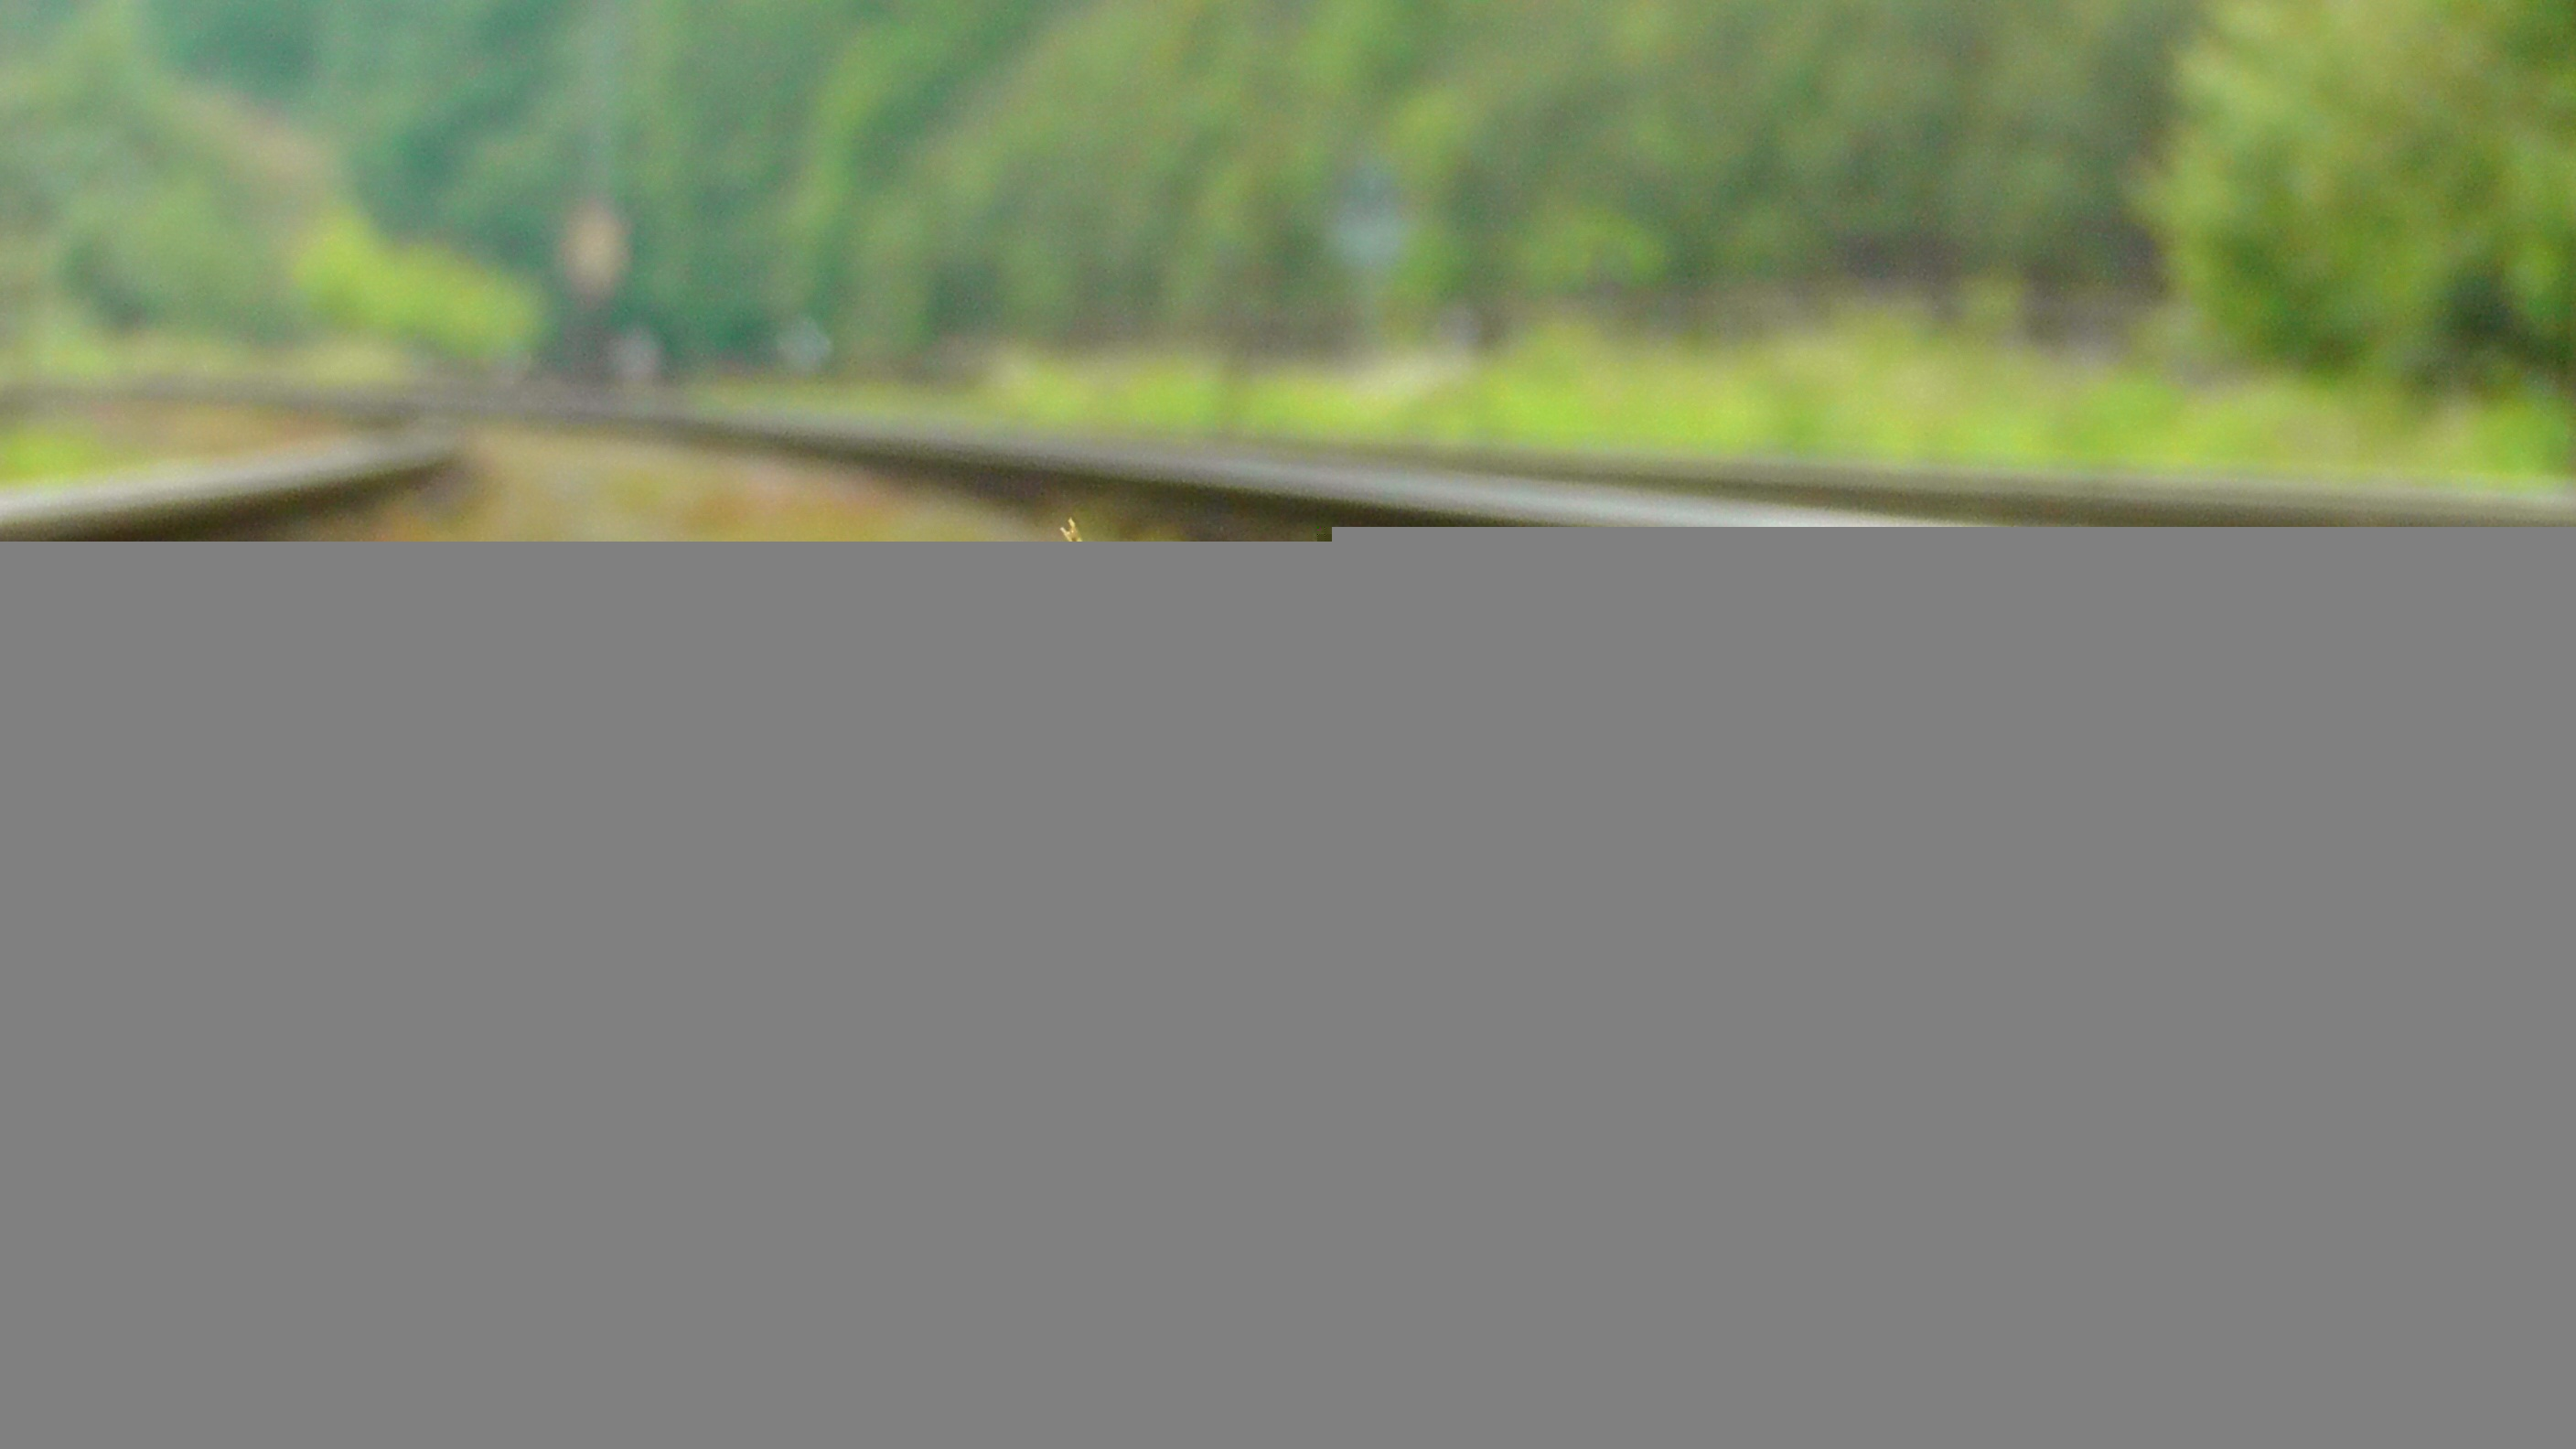
tree, nature, forest, grass, plant, track, railway, traffic, leaf, flower, train, pond, wildlife, green, autumn, soil, botany, garden, flora, shrub, wetland, railroad track, habitat, seemed, gleise, rail traffic, rural area, railroad tracks, natural environment, grass family